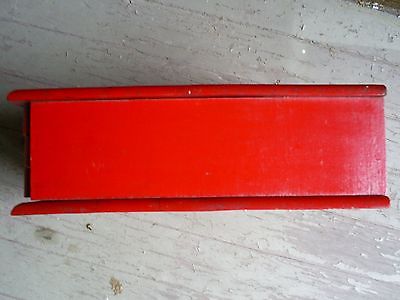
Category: cabinet